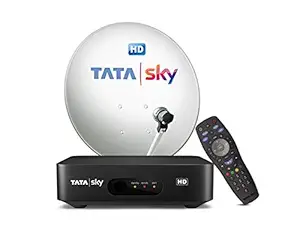
TATA SKY HD Connection with 1 month basic package and free installation
Category: Electronics
Price: 1249 (list price: 2299)
Rating: 4.3 (7,636 ratings)
About this product: Enjoy the high definition experience with 1080i resolution|Modify or make your pack ba|Device Type High Definition Compression|Vivid colors and sharper images